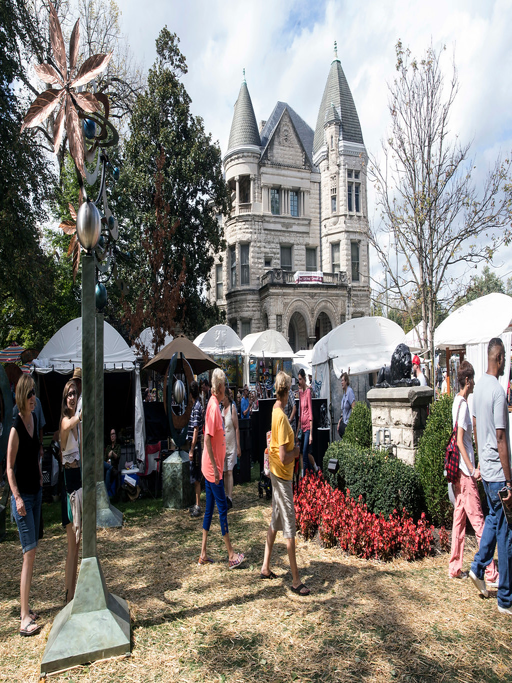
the house towers over show .